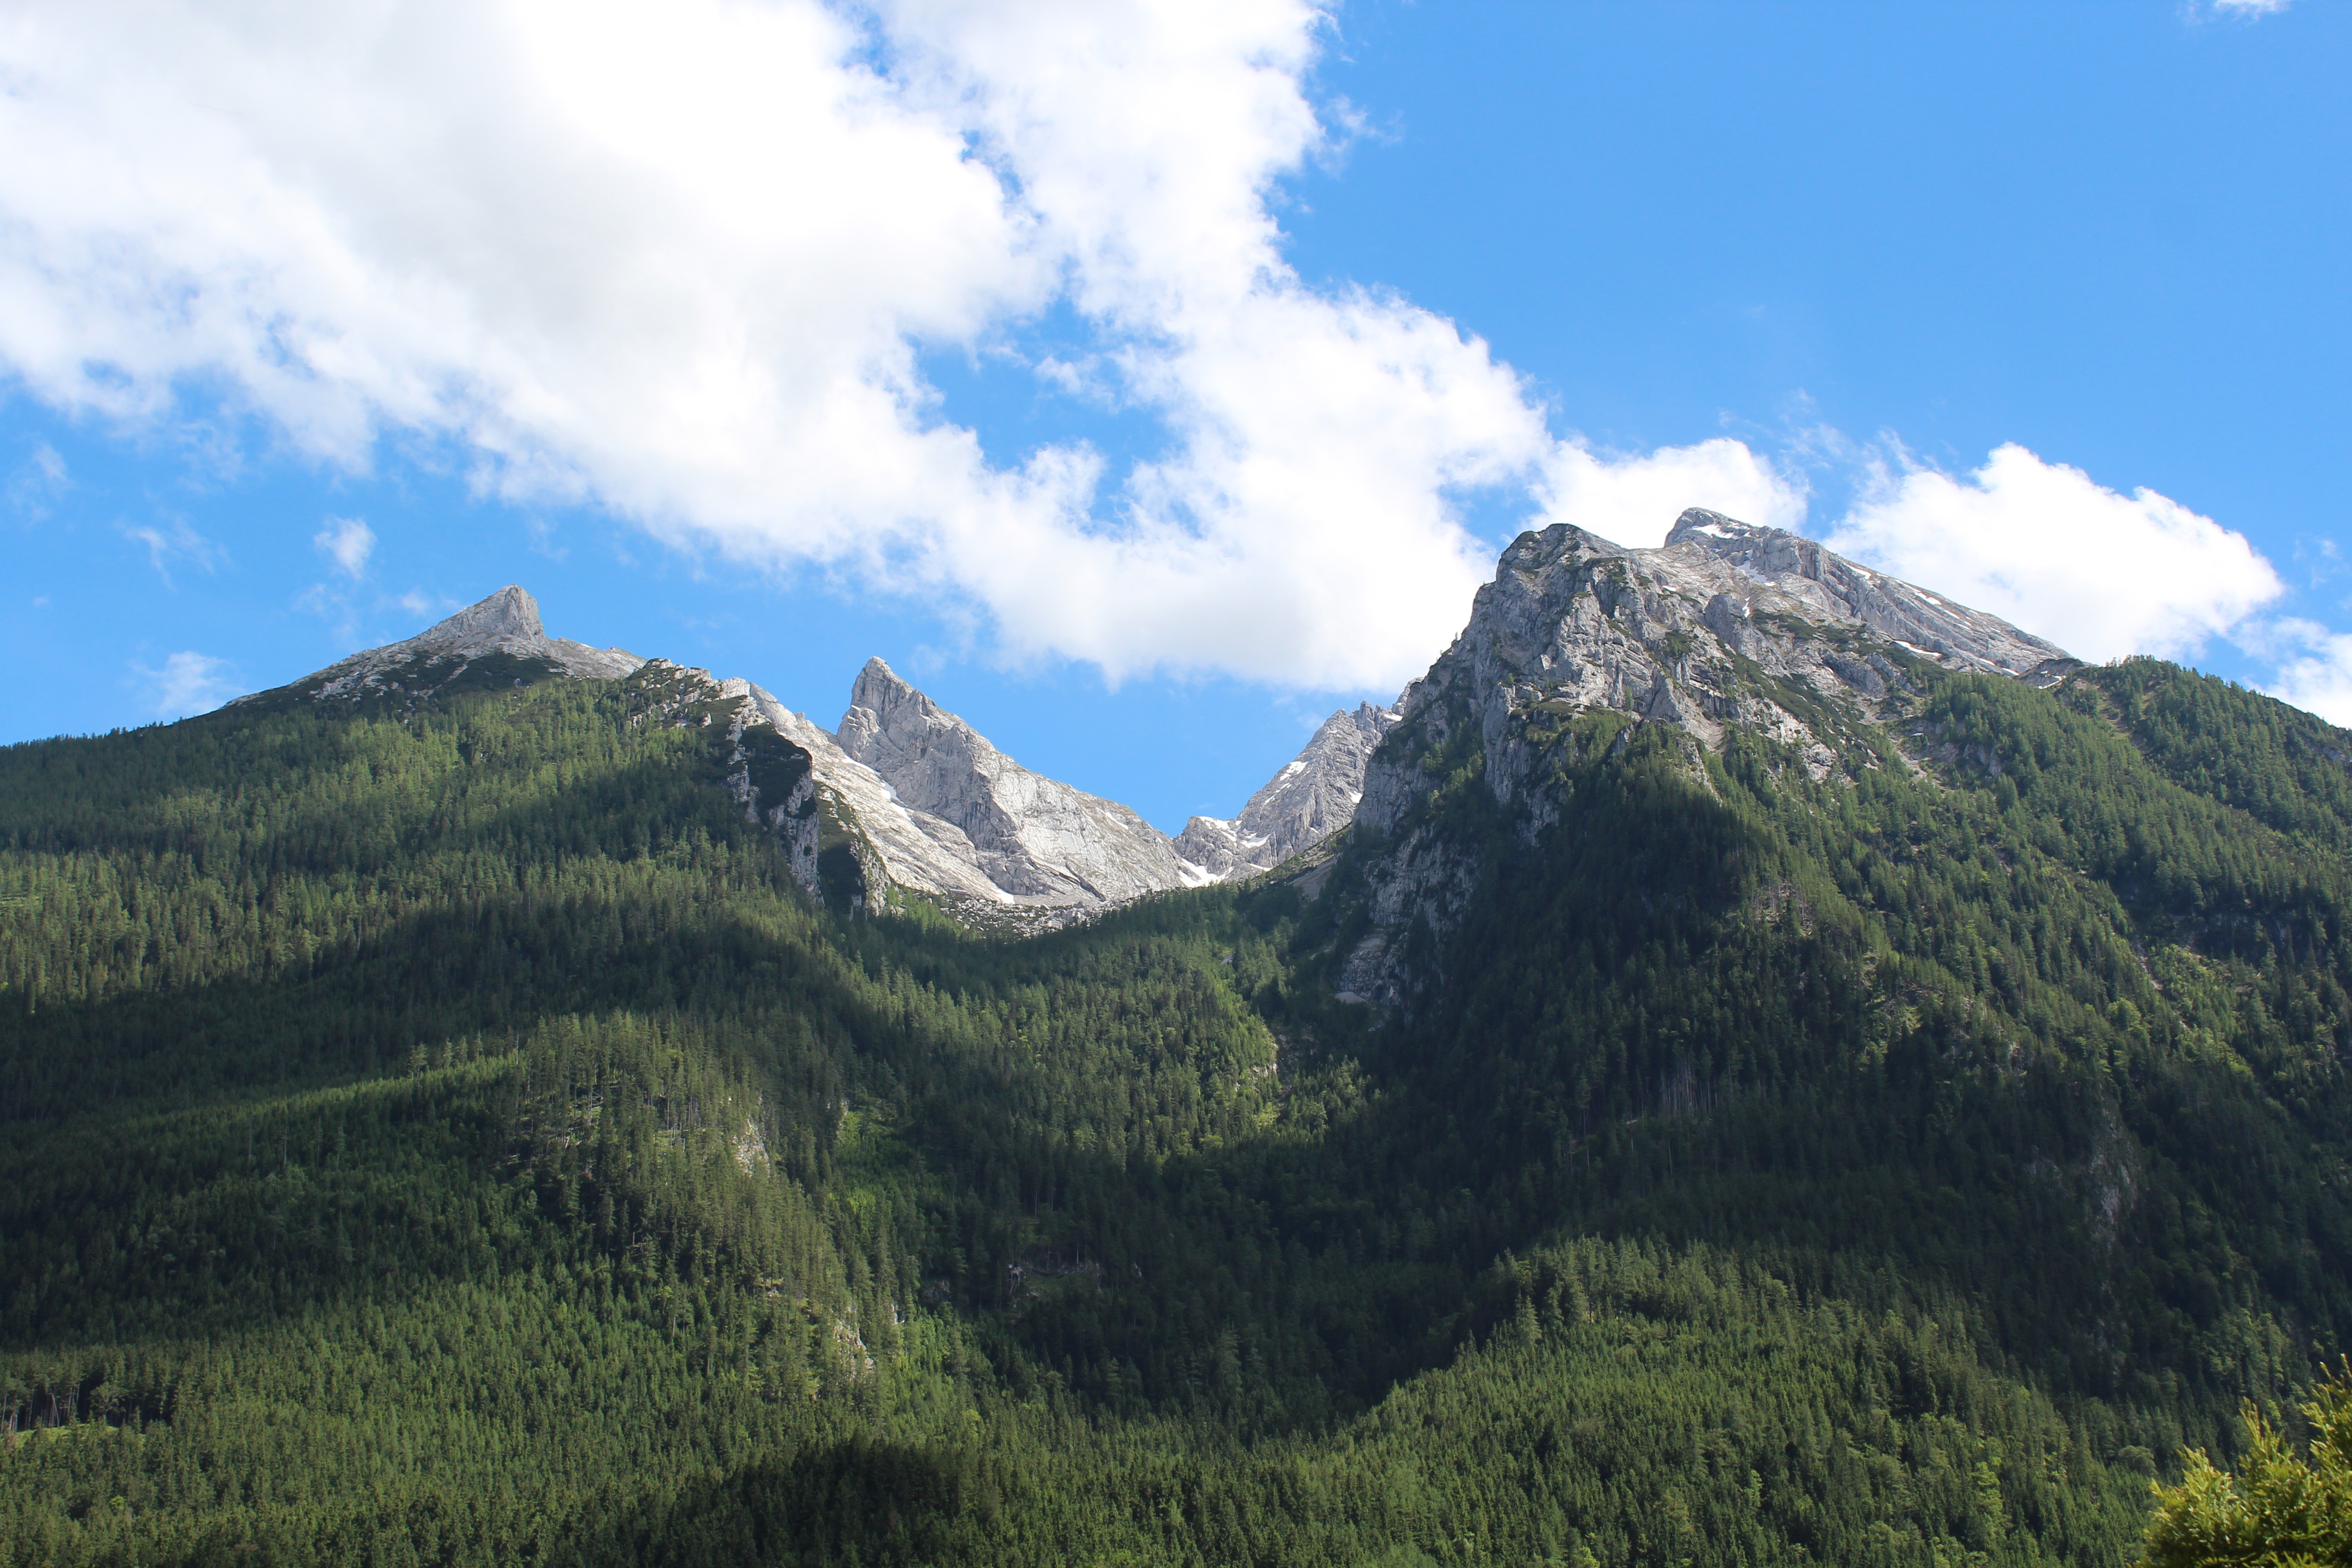
landscape, water, nature, forest, wilderness, walking, mountain, meadow, hill, lake, mountain range, panorama, rest, highland, ridge, alps, plateau, germany, bavaria, fell, waters, ecosystem, berchtesgaden, berchtesgaden national park, landform, upper bavaria, hintersee, mountain pass, geographical feature, mountainous landforms